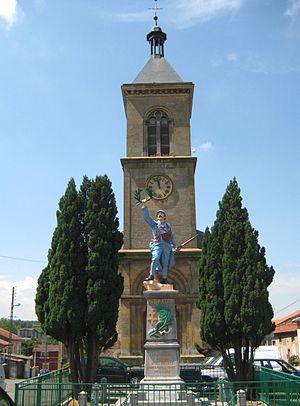
Le Poilu victorieux, aussi appelé Poilu de la Victoire, est une œuvre du sculpteur français Eugène Bénet, réalisée en 1920. Représentant un poilu, un soldat français de la Première Guerre mondiale, et destinée aux monuments aux morts, elle en orne plusieurs centaines à travers la France.
Avril est une commune française située dans le département de Meurthe-et-Moselle en région Grand Est.